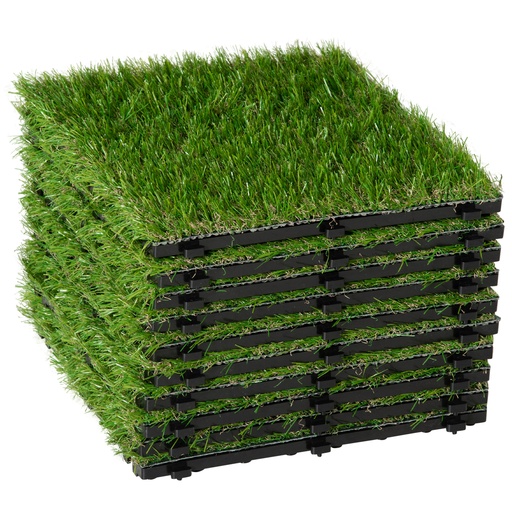
Outsunny Césped Artificial 30x30 cm 10 Piezas con Altura de Hierba 25mm Alta Densidad de 6500 Tipo Alfombra o Estera de Hierba Sintética de Exterior para Jardín y Terraza Verde
¿Tienes problemas para mantener tu césped en buenas condiciones? ¿Quieres decorar la terraza de tu casa creando un ambiente natural, relajado y agradable? Con este césped artificial de Outsunny tendrás un césped similar al natural y muy bonito y práctico. Consta de 10 piezas, que podrás montar fácilmente mediante su sistema de clic y según tus necesidades. Hecho de materiales ecológicos y no tóxicos, es seguro para niños y mascotas ¡Es perfecto para el espacio exterior de tu hogar! Características: Césped sintético ideal para jardín, balcón, terraza, patio, entre otros Tiene una apariencia realista muy similar al césped natural Set de 10 baldosas de césped artificial fabricadas en PP resistente, ideal para un uso prolongado Fabricado con materiales ecológicos y no tóxicos Resistente a la intemperie, a la lluvia y los rayos UV Sistema de clic, las piezas se acoplan y pueden montarse de acuerdo a tus necesidades y zona a cubrir No requiere apenas mantenimiento, ni riego, fertilizantes ni podas Especificaciones: Color: verde oscuro Material: polipropileno (PP) y PE Medidas totales: 30x30x3,5 cm (LxANxAL) (una pieza) Altura de la hierba: 25 mm Densidad de la fibra: 6500 Capacidad máxima de carga: 400 kg/m² Referencia: 844-127 El paquete incluye: ● 10 x Pieza de césped artificial; ● 1 x Manual de instrucciones
Brand: Aosom
Category: Home & Garden > Lawn & Garden